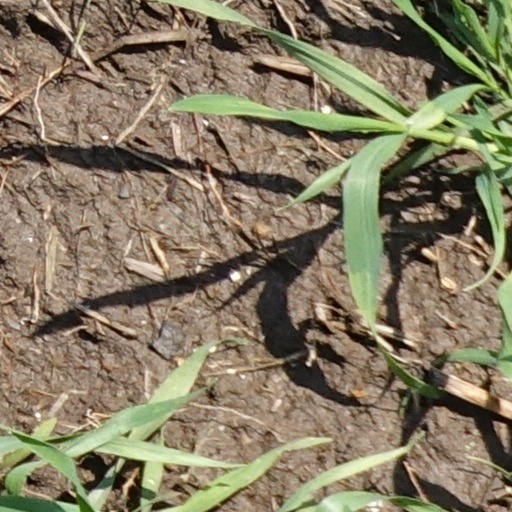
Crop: wheat